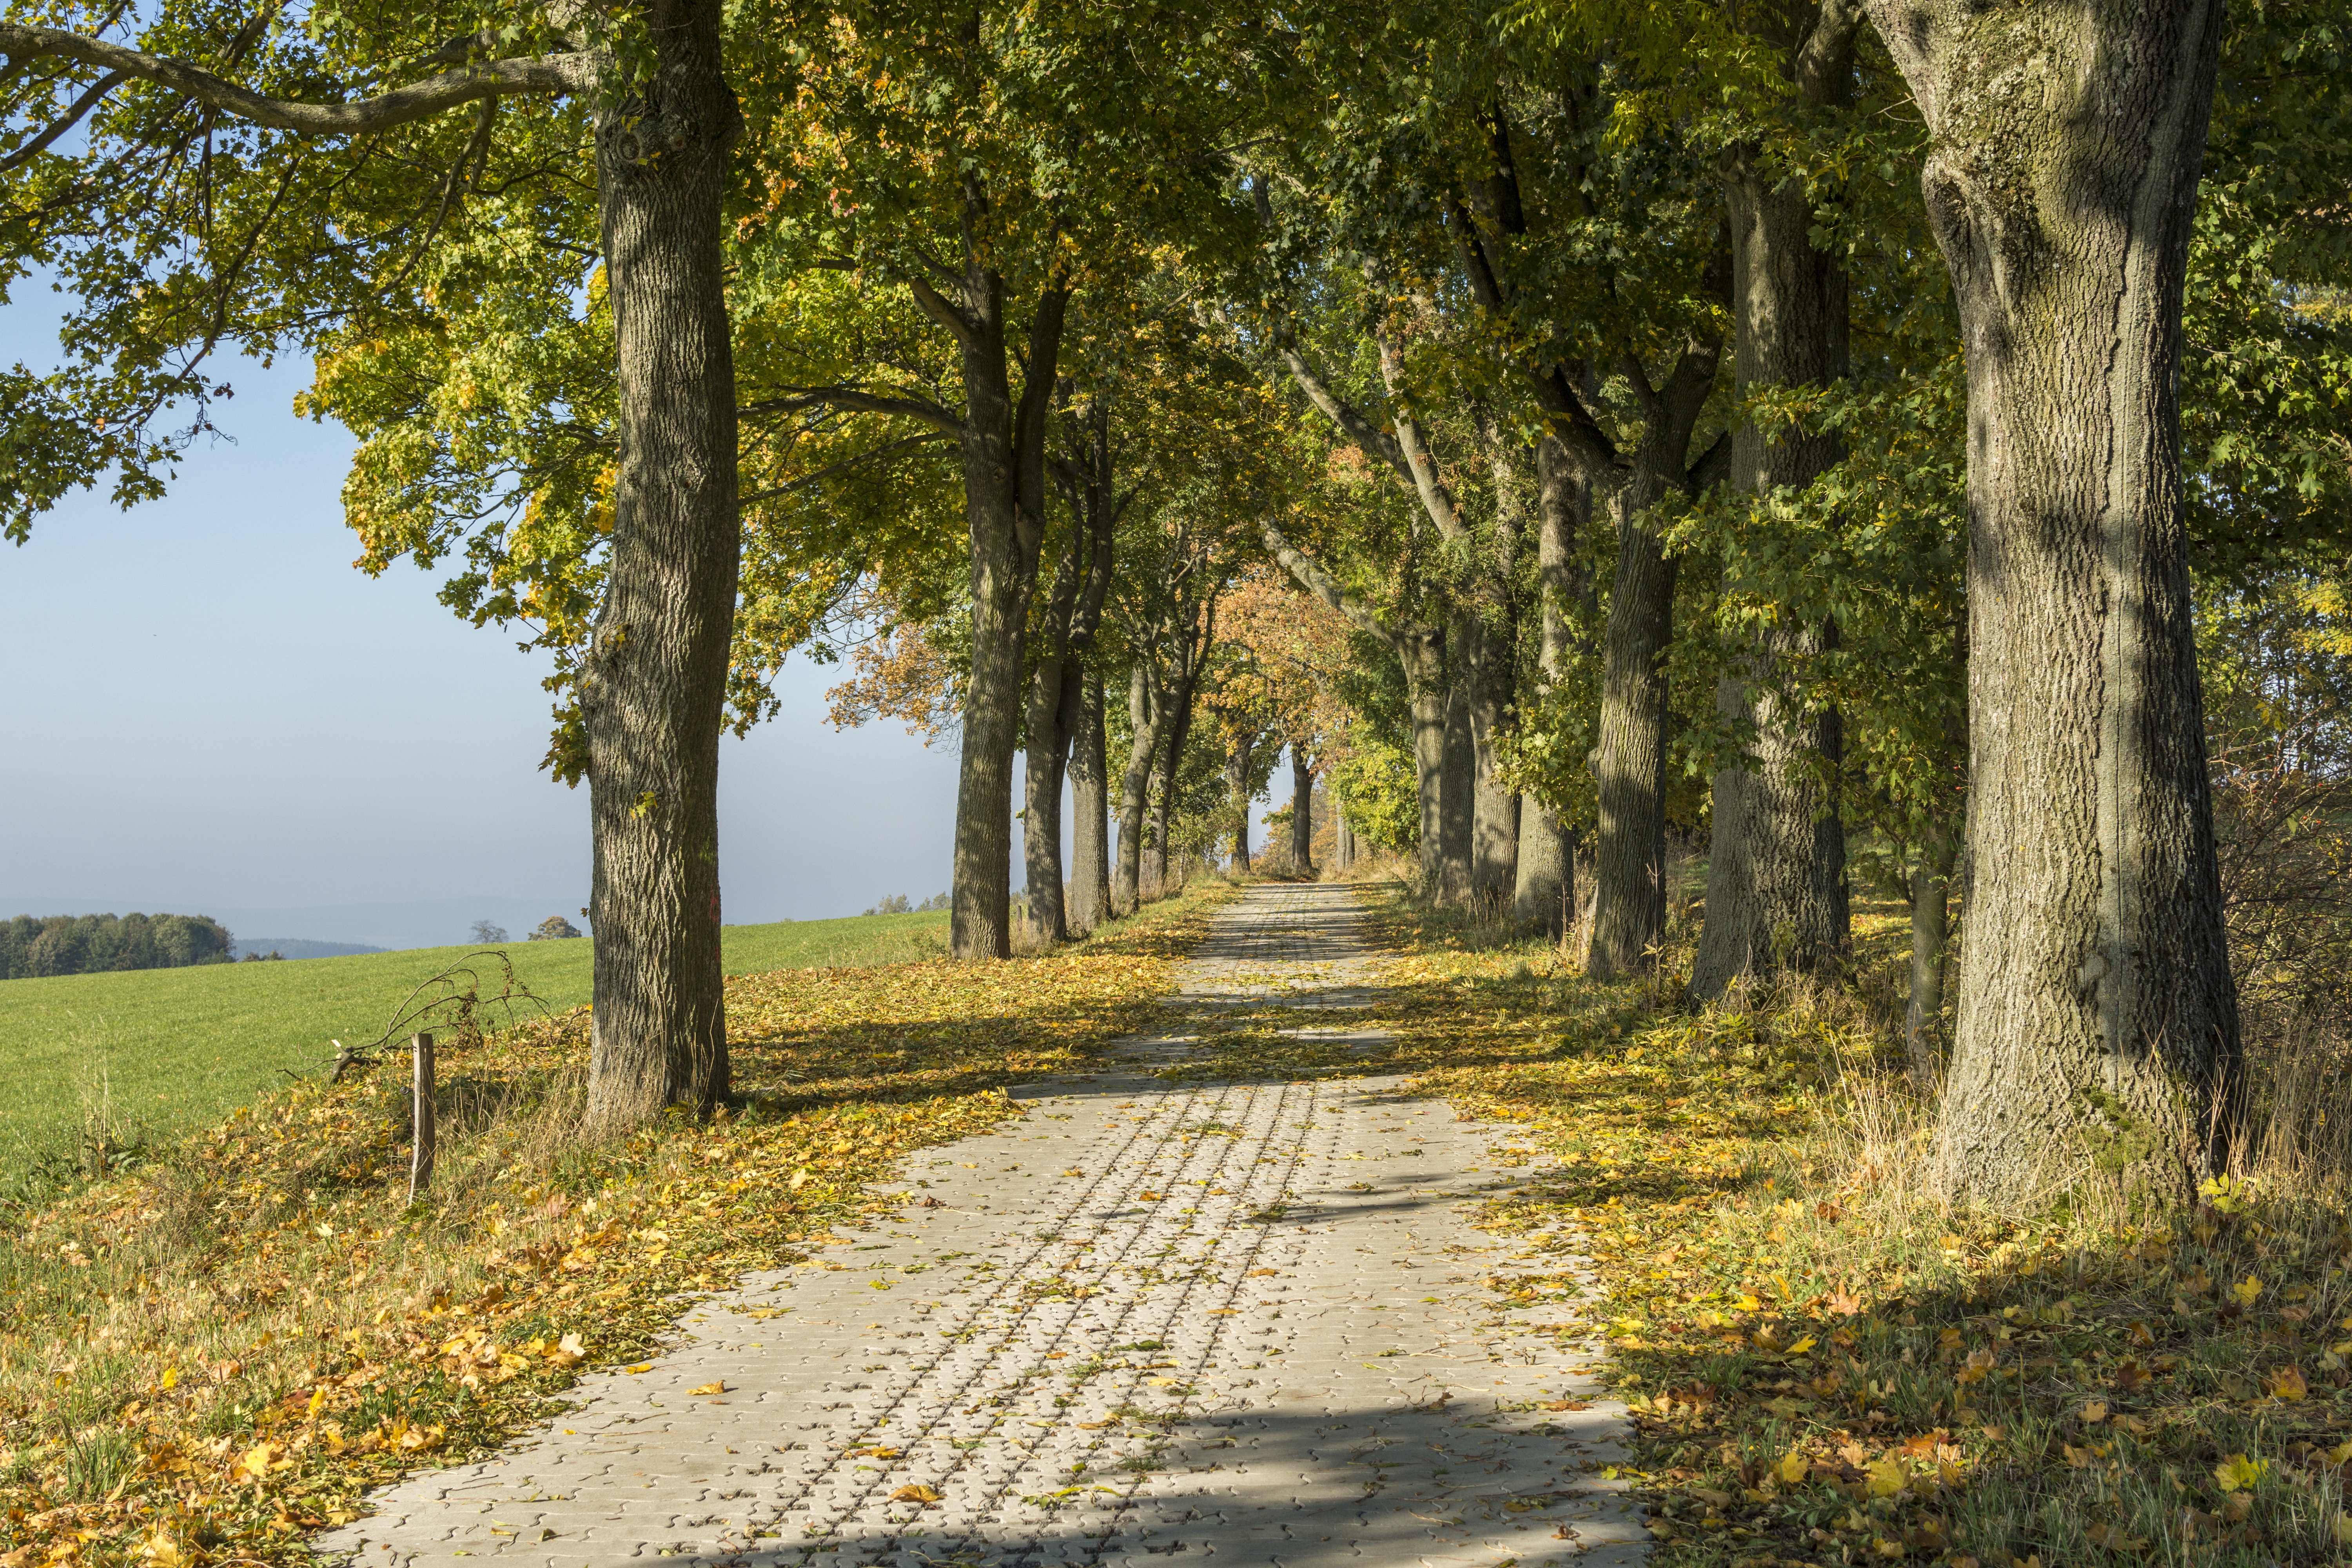
landscape, tree, nature, forest, plant, trail, meadow, sunlight, leaf, autumn, park, season, deciduous, grove, woodland, habitat, fall foliage, ecosystem, rural area, ore mountains, scheibenberg, natural environment, woody plant